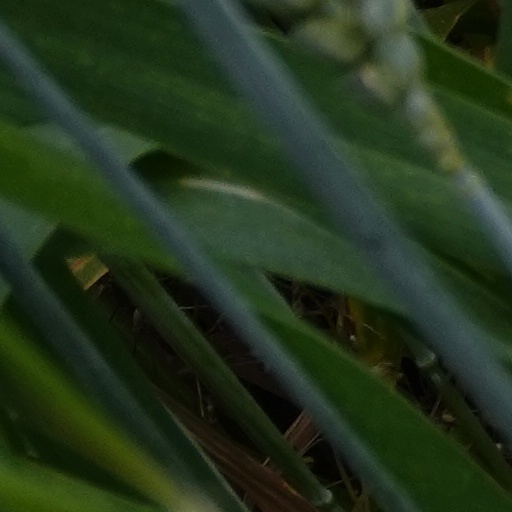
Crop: wheat